J. Paul Leonard

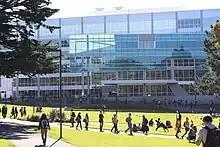
The J. Paul Leonard Library and Sutro Library (2012) at SFSU, viewed from Malcolm X Plaza

John Paul Leonard (1901–1995) was an American educator, and university president. He was the 5th President of San Francisco State University (SFSU) serving from 1945 to 1957; and the 5th President of American University of Beirut serving from 1957 to 1961.